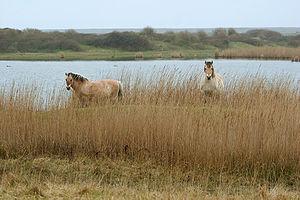
Chevaux de race Henson au Hâble d'Ault (Somme)
Le Henson, ou cheval de la baie de Somme, est une race chevaline française dont l'idée émerge au début des années 1970. Issue de croisements entre des chevaux de sang chaud de race Selle français et Anglo-arabe, entre autres, et des chevaux Fjord à sang froid d'origine norvégienne, elle est créée afin d'obtenir une monture adaptée au tourisme équestre, alors en plein essor dans la baie de Somme.
Le Hâble d'Ault est une aire protégée du littoral picard située dans le département de la Somme sur le territoire des communes de Cayeux-sur-Mer, Woignarue et Brutelles.